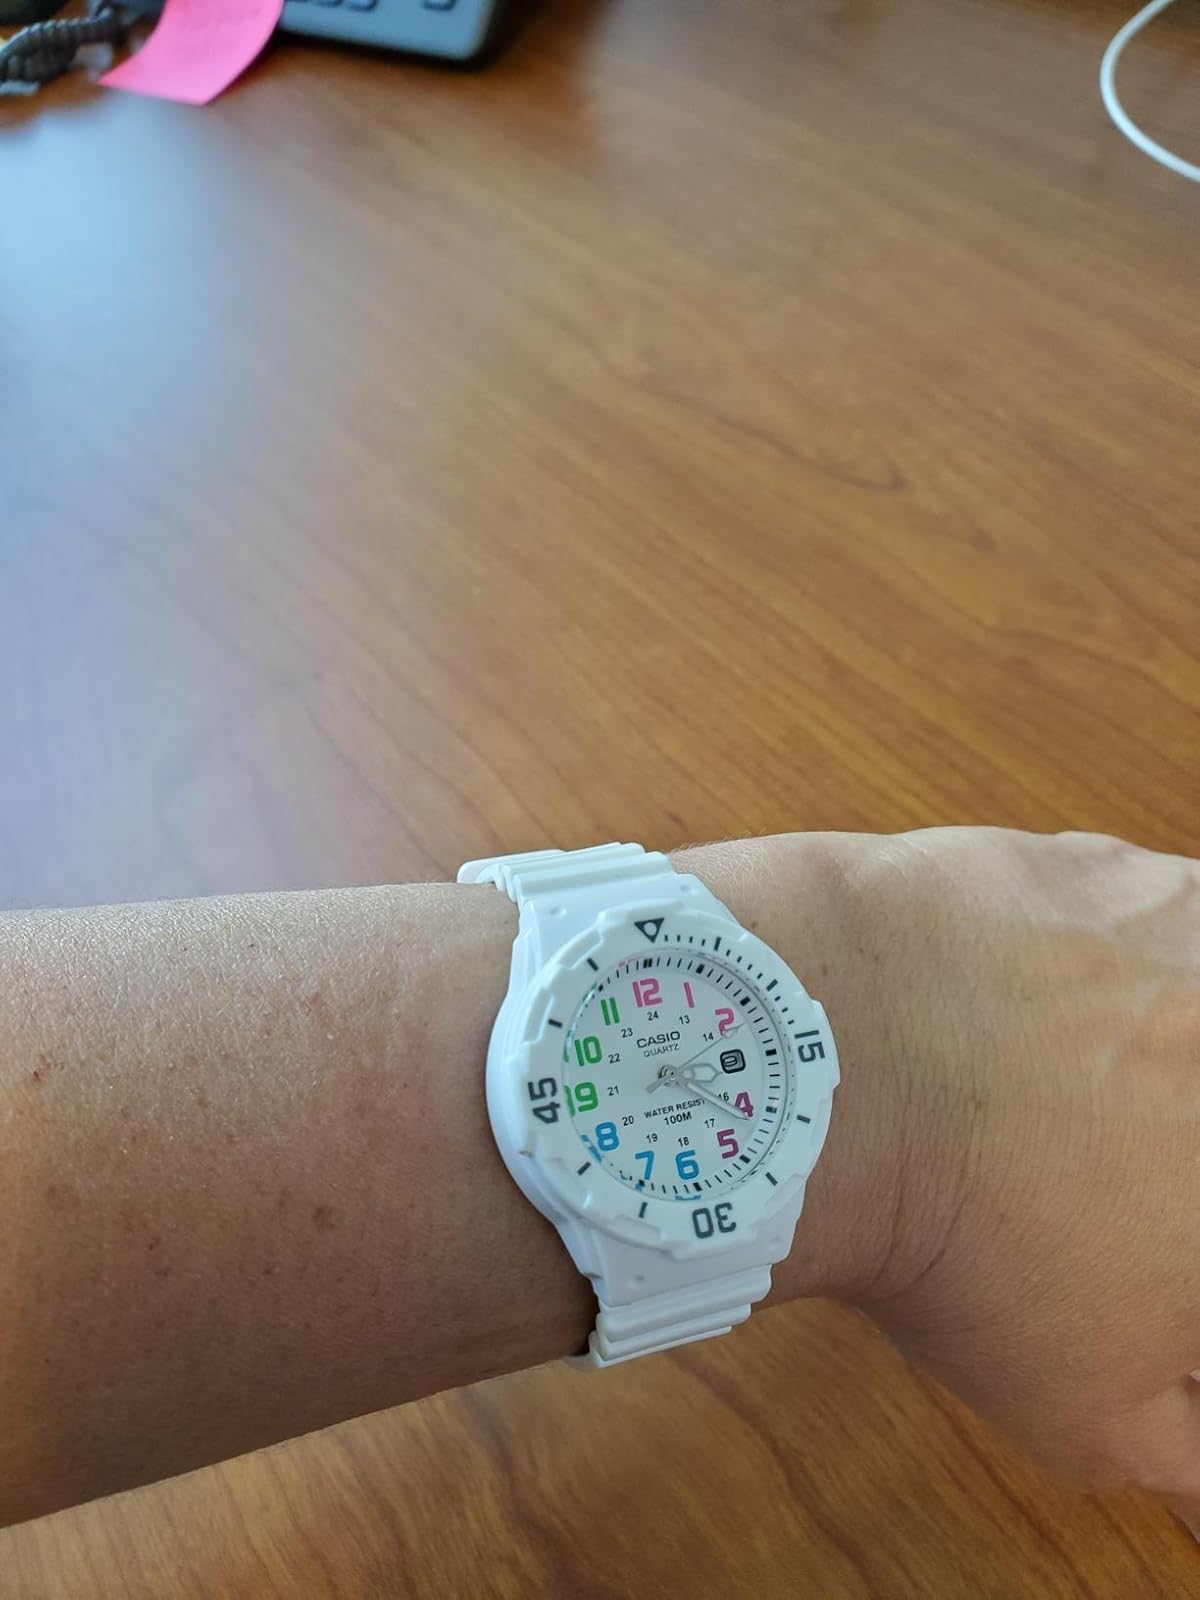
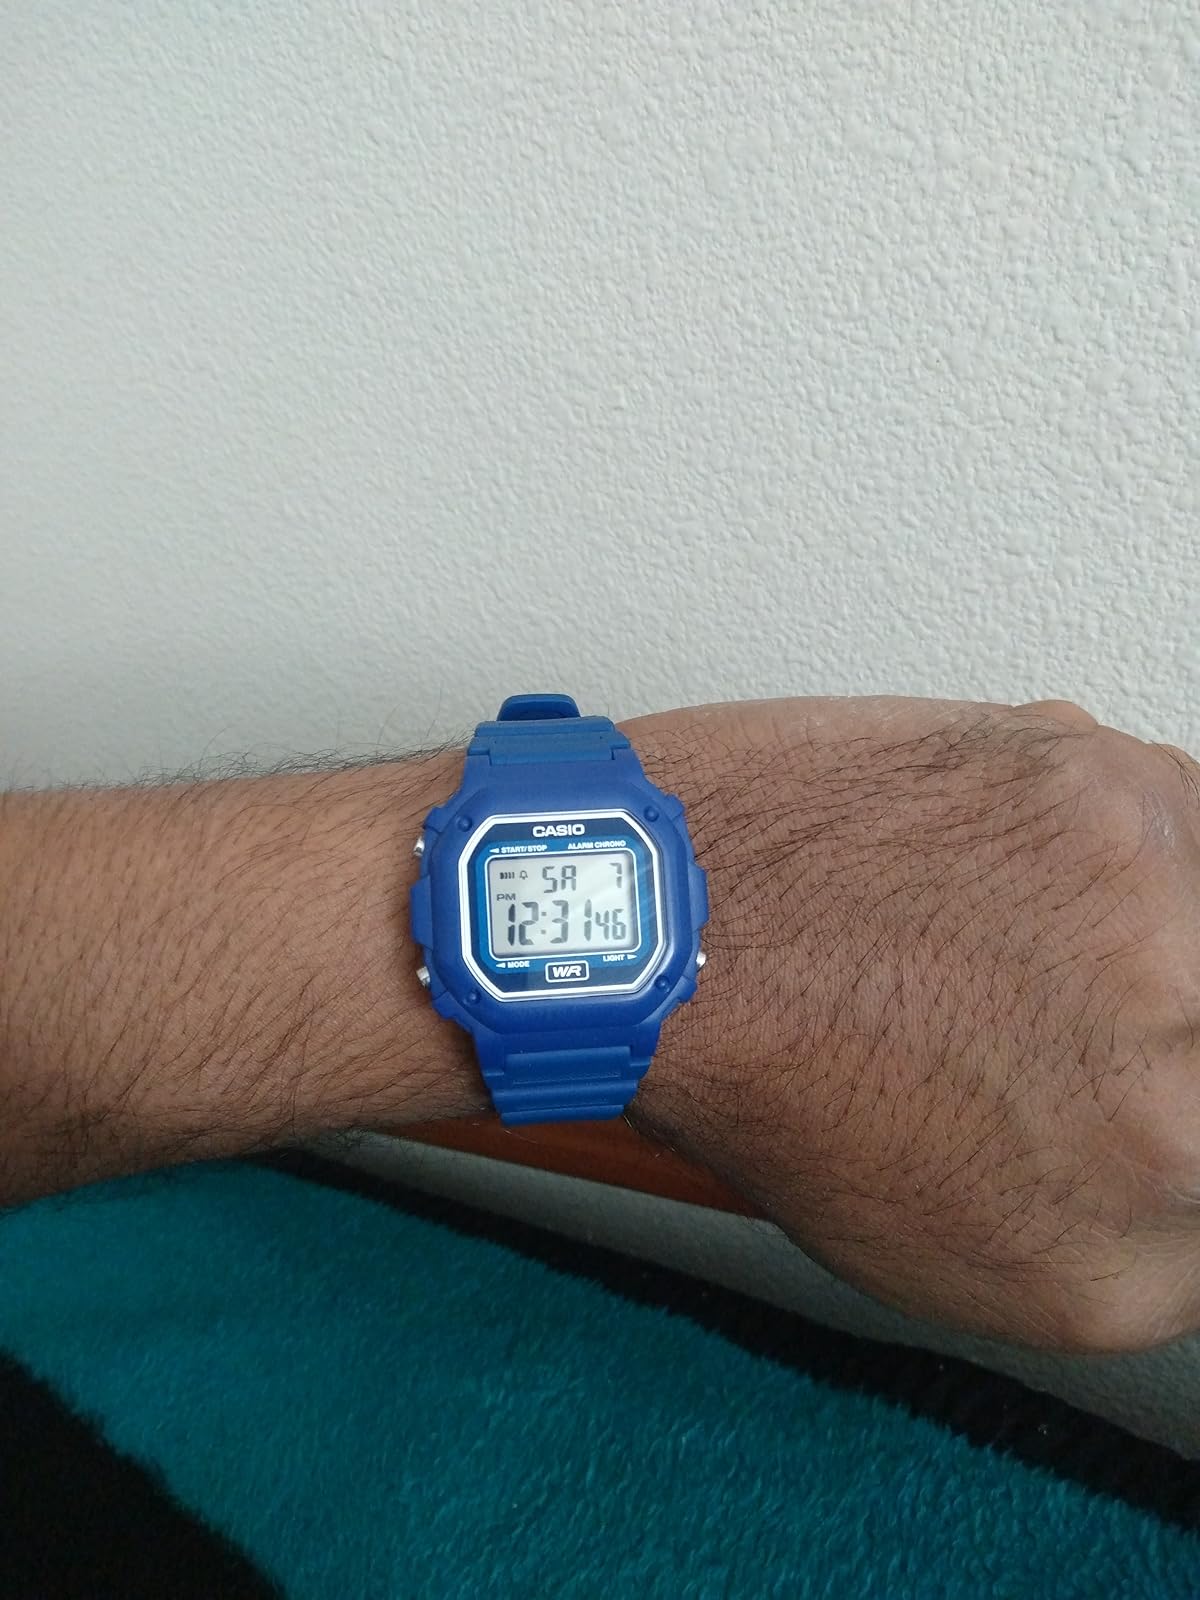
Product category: accessories_watch
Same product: no